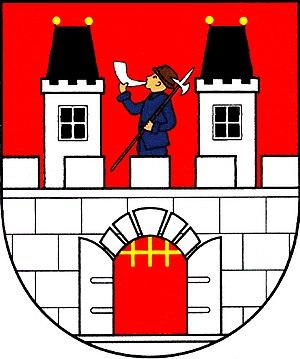
Nový Rychnov est un bourg du district de Pelhřimov, dans la région de Vysočina, en République tchèque. Sa population s'élevait à 1 017 habitants en 2019.